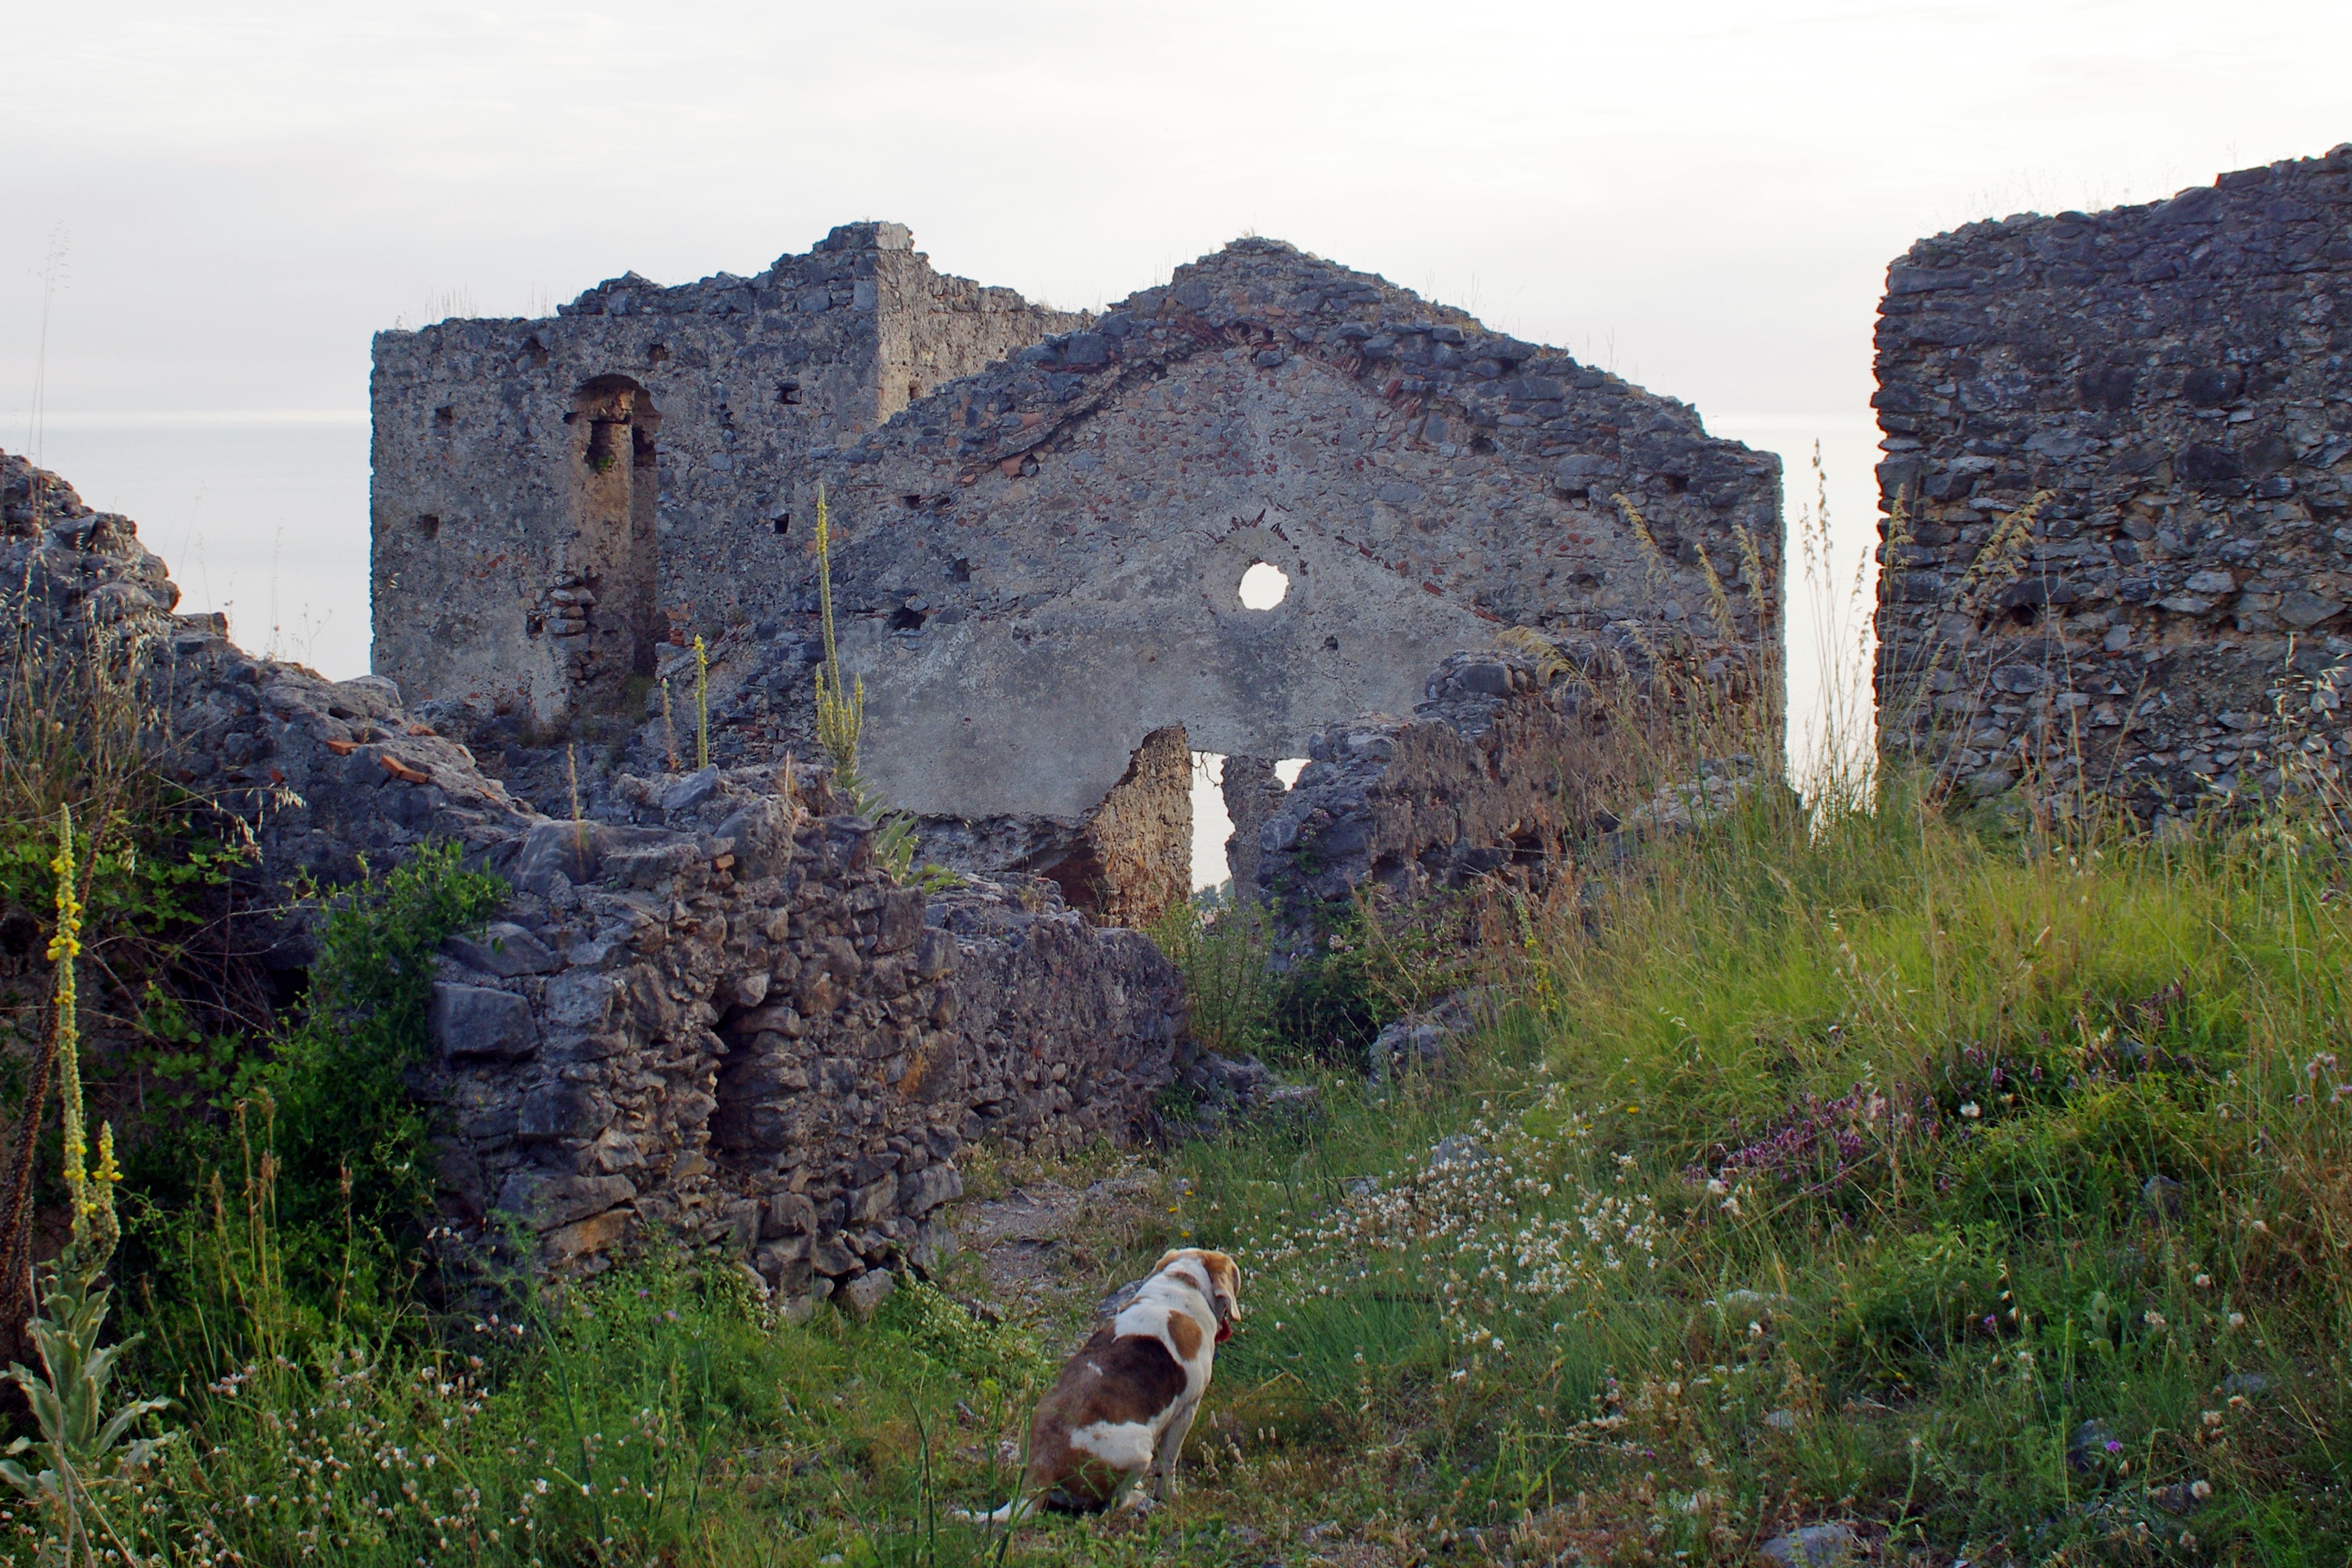
rock, mountain, building, village, cliff, castle, italy, fortification, terrain, calabria, archaeology, ruins, monastery, archeology, historian, cirella, ancient history, ruins of cirella, cirella ancient